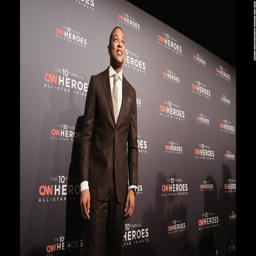
journalist smiles for the cameras on the red carpet .